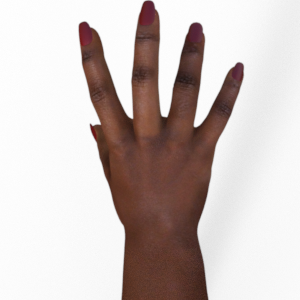
Label: paper